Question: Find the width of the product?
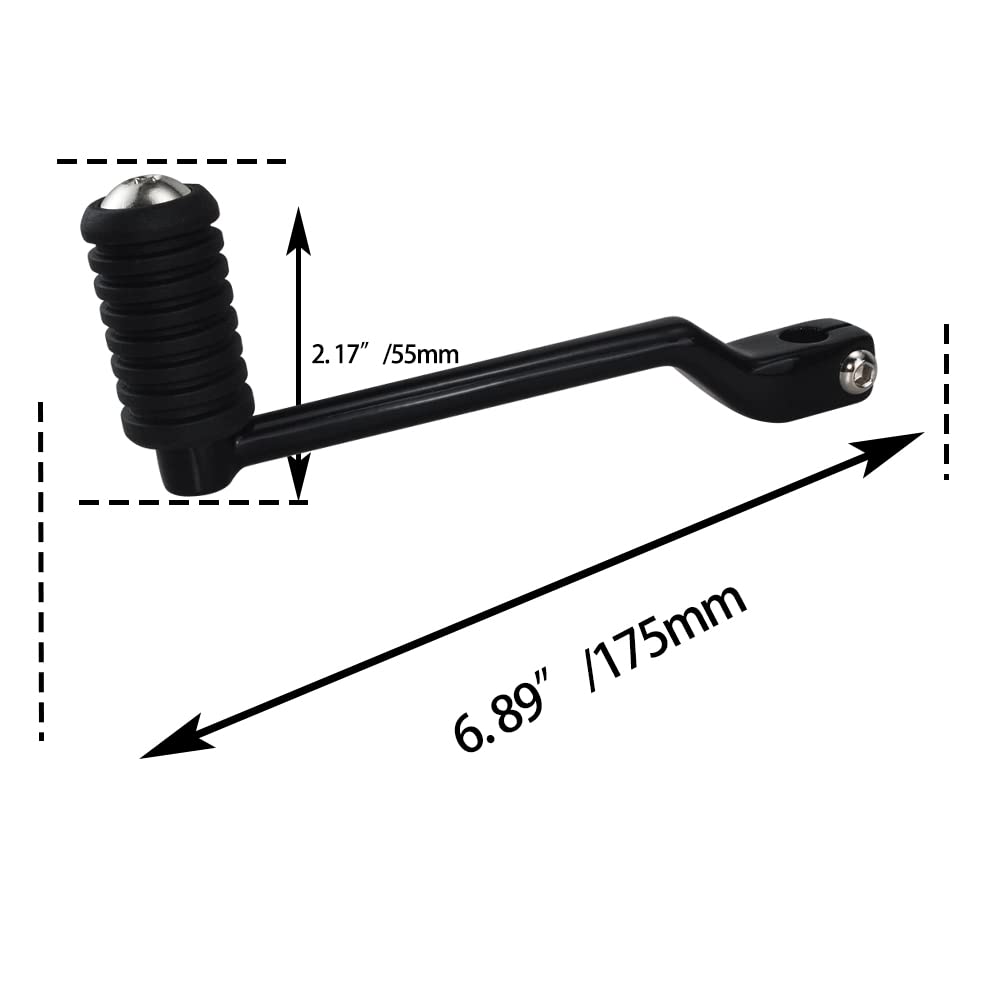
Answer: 175.0 millimetre